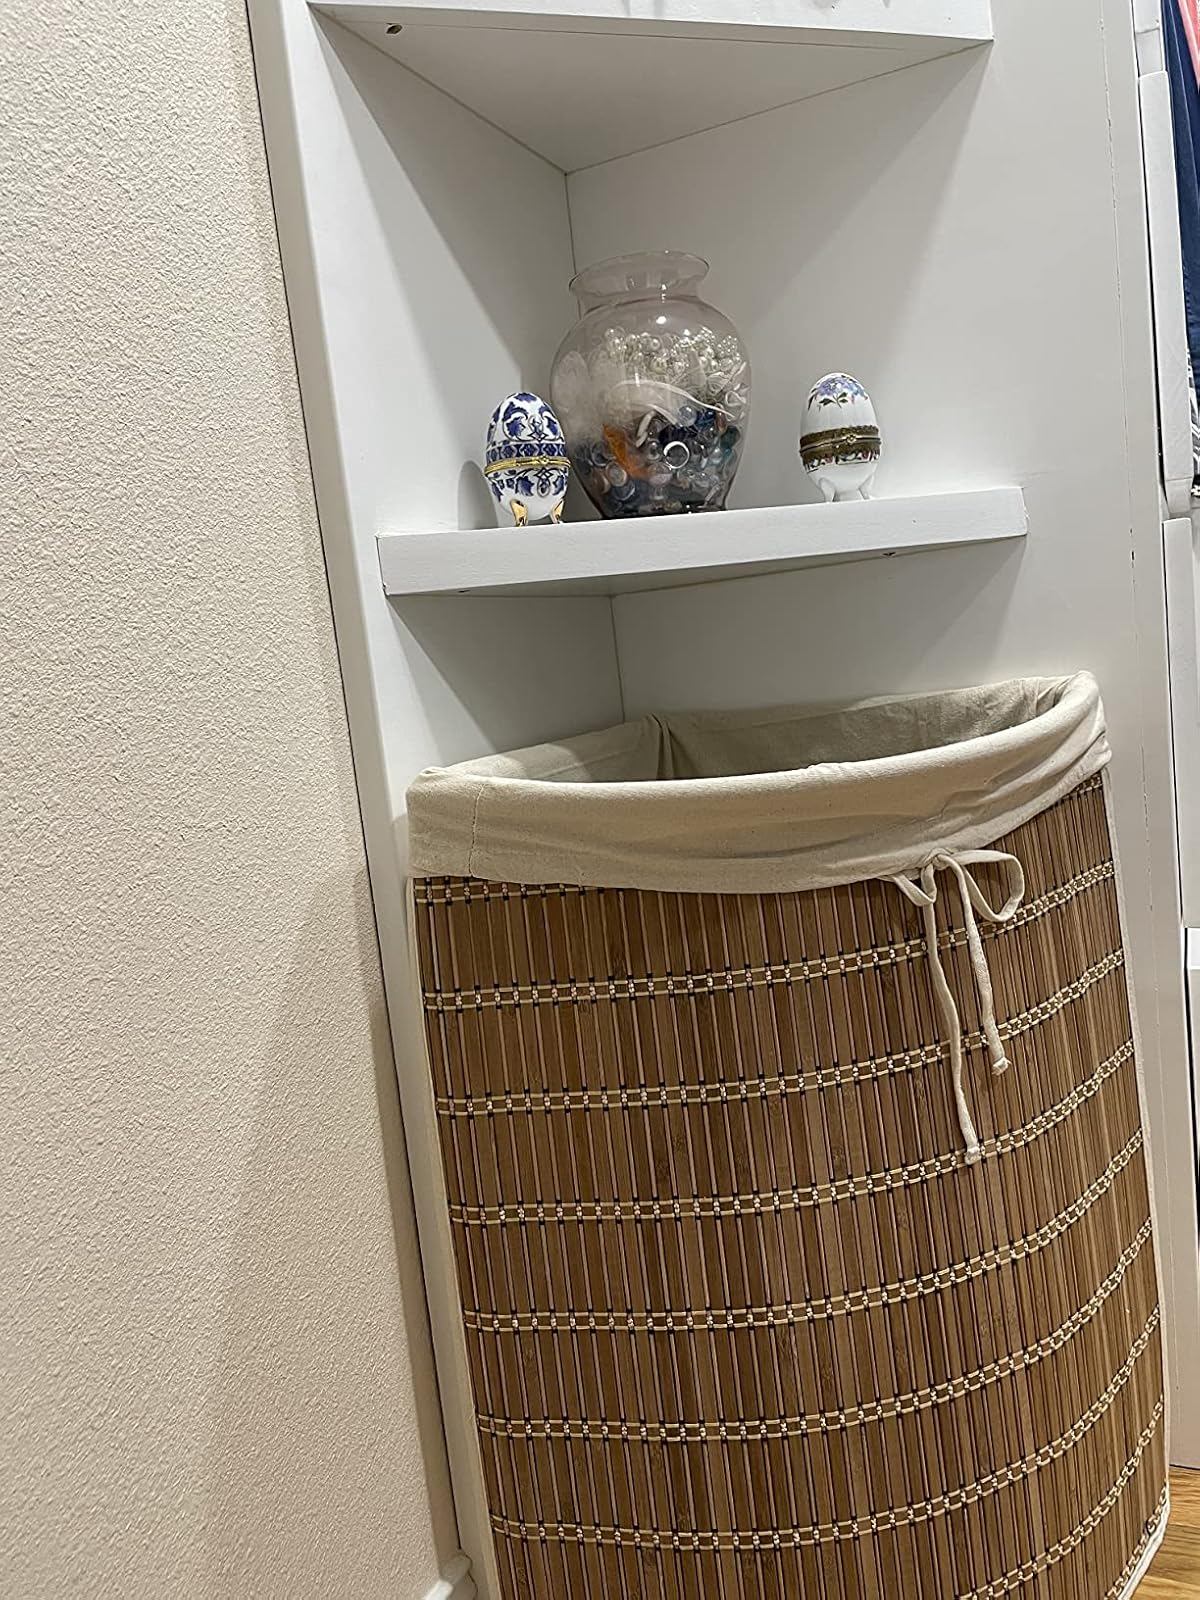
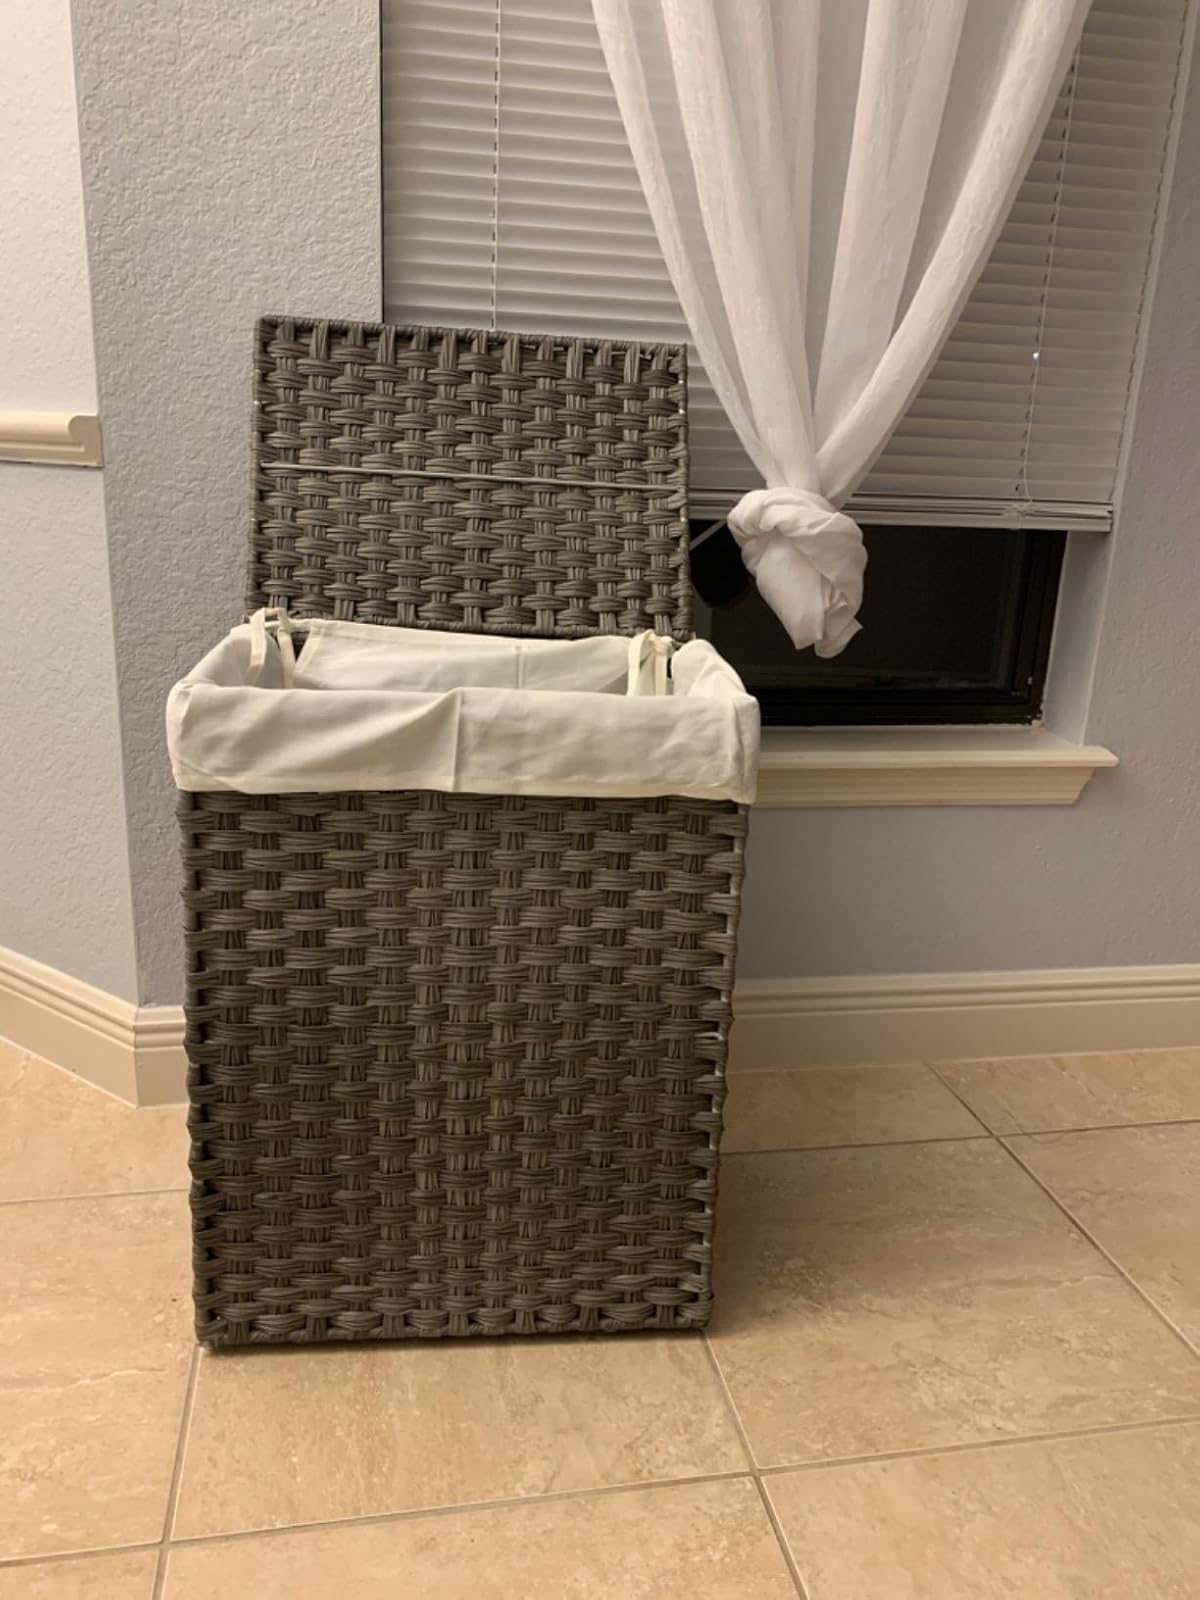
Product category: items_hamper
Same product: no